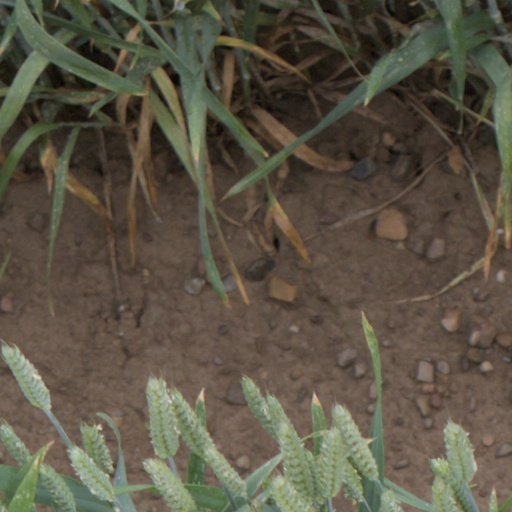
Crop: wheat